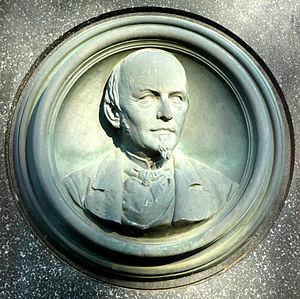
A. Lange & Söhne est une des plus prestigieuses manufactures horlogères d'Allemagne. Située à Glashütte au sud de Dresde, elle faisait partie de la République démocratique allemande. Ce n'est qu'après la Réunification allemande que l'entreprise a pu s'épanouir à nouveau. Fondée en 1845, refondée en 1990, la société appartient aujourd'hui au groupe suisse financier Richemont.